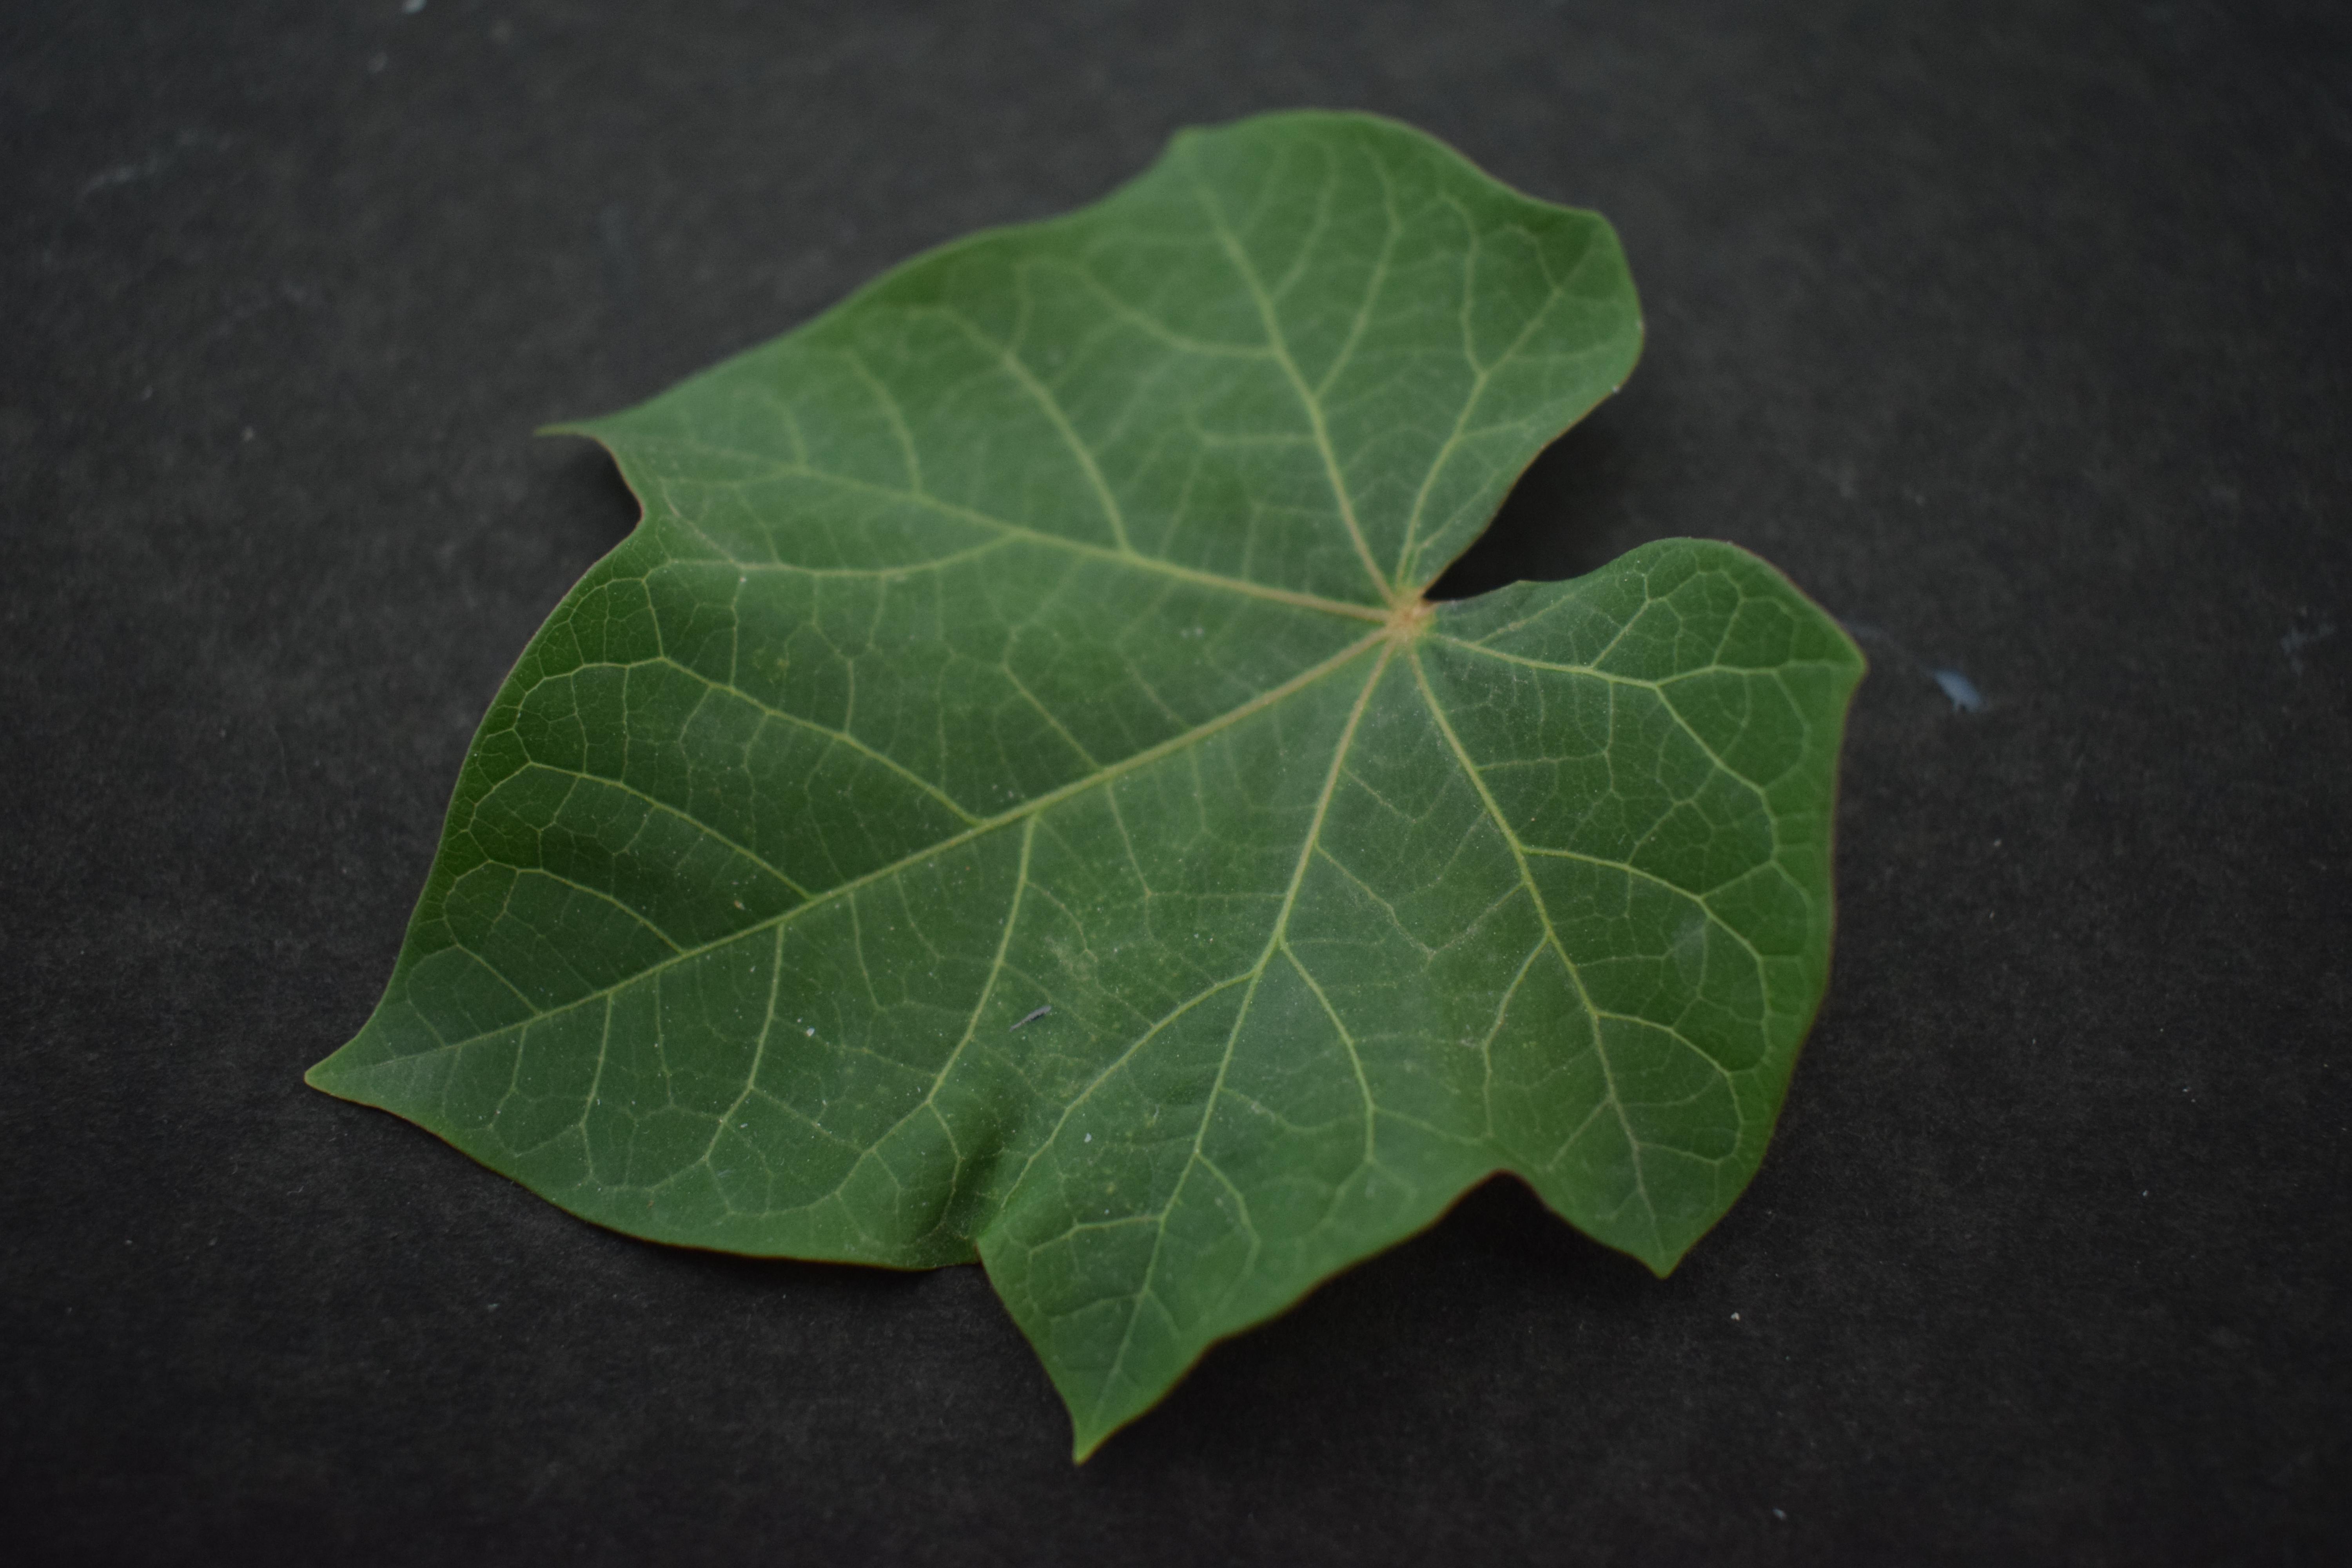
Plant species: Jatropha